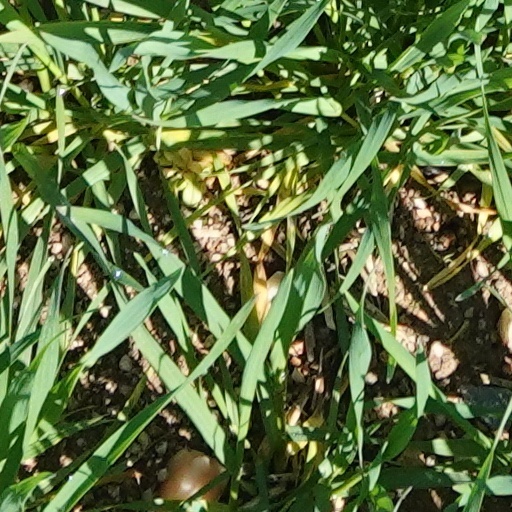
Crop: wheat